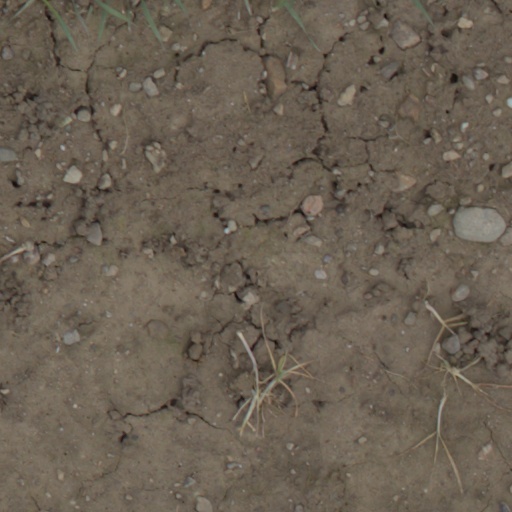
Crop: wheat